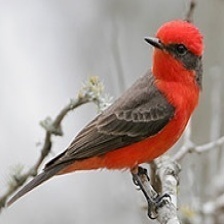
Species: VERMILION FLYCATHER
Scientific name: PYROCEPHALUS OBSCURUS